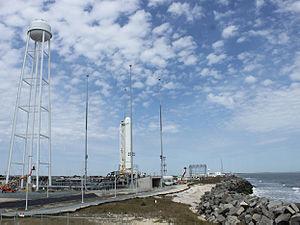
Antares est un lanceur américain capable de placer environ 7 tonnes en orbite basse développé par la société Orbital Sciences Corporation. Cette fusée est conçue pour lancer le cargo spatial Cygnus qui est chargé d'assurer une partie du ravitaillement de la Station spatiale internationale en pièces de rechange et consommables. La société a développé ce lanceur et le vaisseau cargo Cygnus après avoir été sélectionnée par la NASA dans le cadre de son programme Programme COTS dont l'objectif est de confier à des opérateurs privés une partie des tâches assurées par la Navette spatiale américaine jusqu'à son retrait en 2012.